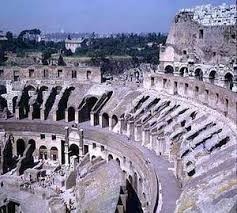
Landmark: Roman Colosseum